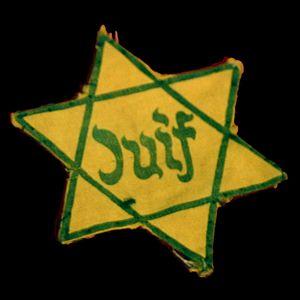
Lyon, durant la Seconde Guerre mondiale, joue un rôle important dans l'histoire française. Située en zone libre jusqu'en 1942 et très proche de la ligne de démarcation, la ville accueille de nombreux réfugiés et devient un foyer de Résistance précoce et important. Particulièrement marquée par la répression, surtout après l'invasion de la zone sud en novembre 1942, Lyon est finalement libérée le 3 septembre 1944.
Cet article recense les timbres de France émis en 2007 par La Poste.
L'histoire sur le territoire de la future Picardie, créée à la fin du XVᵉ siècle, remonte au Paléolithique, époque où les hommes de la Préhistoire s'installèrent sur les terrasses alluviales de la vallée de la Somme. Elle se poursuivit au Néolithique, époque où l'on se sédentarisa et cultiva la terre. À l'âge du fer, les Celtes vinrent s'installer dans cette région puis ce fut la conquête romaine et l'entrée de ce territoire dans l'histoire écrite. Avec les invasions barbares du Vᵉ siècle, une nouvelle période commença, le Moyen Âge, mais ce n'est qu'à la fin du XIᵉ siècle que le mot « Picard » apparut pour la première fois dans un texte : Guillaume le Picard mourut au cours de la Première croisade, en 1098. « Picard » désigna des hommes avant de désigner un territoire. Au XIIIᵉ siècle, il y avait une « nation picarde » à l'Université de Paris.
Suite française est une suite romanesque inachevée d'Irène Némirovsky. Parue aux Éditions Denoël à la rentrée littéraire 2004, elle lui vaut l'attribution à titre posthume du prix Renaudot et devient un best-seller.
L'histoire du département de la Somme est liée à la Révolution française et à la création des départements en 1790. Cependant, l'histoire de ce territoire est très ancienne puisque d'importants vestiges des époques les plus anciennes de la préhistoire y ont été découverts : l'Abbevillien et l'Acheuléen tirant leurs noms de sites archéologiques du département.
L’étoile jaune est un dispositif de discrimination et de marquage imposé par l’Allemagne nazie aux Juifs résidant dans les zones conquises au cours de la Seconde Guerre mondiale, avec peu d’exemptions.
Wannsee, 1942 est le second tome du cycle I de Sir Arthur Benton. Cette série BD d'espionnage est composée de deux cycles. Le premier cycle commence avec la montée du nazisme et se termine à la fin de la Seconde Guerre mondiale.
L'Histoire d'Amiens commence au Paléolithique selon les vestiges archéologiques mis au jour depuis le XIXᵉ siècle qui démontrent que, le site de double confluence où s'est construit Amiens était occupé par l'homme, il y a 500 000 ans. Mais c'est Jules César qui nomma pour la première fois le lieu dans La Guerre des Gaules. Au Iᵉʳ siècle, les Romains fondèrent la ville de Samarobriva qui devint Amiens au IVᵉ siècle. La ville se développa au Moyen Âge et à l'époque moderne grâce à son activité textile. L'arrivée du chemin de fer au XIXᵉ siècle raffermit sa position de ville du textile. La Seconde Guerre mondiale devait la mutiler sévèrement. La reconstruction des années 1950 permit un accroissement et une diversification de ses activités.